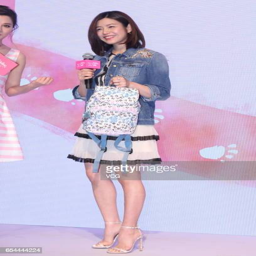
actor attends the 30th anniversary event of person